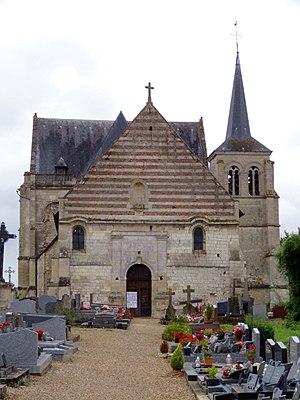
Église Saint-Ouen de Therdonne - voir titre.
L'église Saint-Ouen est une église catholique paroissiale située à Therdonne, dans le département de l'Oise, en France. Elle est totalement isolée des habitations. Sa vaste nef unique, maintes fois réparée, remonte en partie au XIᵉ siècle, comme le donne à penser son appareil de petits moellons cubiques récupérés d'édifices gallo-romains démantelés. Son transept et son chœur, composé d'une travée droite et d'une abside à cinq pans, est de style gothique flamboyant, et date du premier quart du XVIᵉ siècle. Au niveau de l'ancien diocèse de Beauvais, cet ensemble d'une exécution soignée représente l'une des réalisations flamboyantes les plus remarquables dans le milieu rural. La consécration des deux chapelles dans les croisillon n'est intervenu que tardivement, en 1556. Le clocher, implanté au sud de la nef, près du croisillon sud, n'a été bâti qu'entre 1674 et 1676, et remplace un clocher roman victime d'intempéries, dont il imite le style. Le portail est de style classique. L'église Saint-Ouen a été classée monument historique par arrêté du 31 juillet 1913.